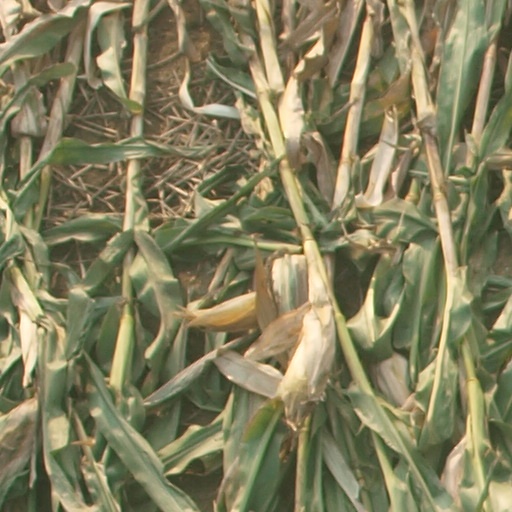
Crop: maize; corn